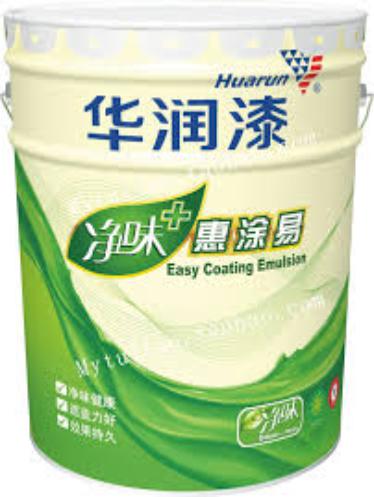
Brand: huarun
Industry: Others